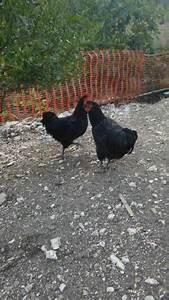
chicken